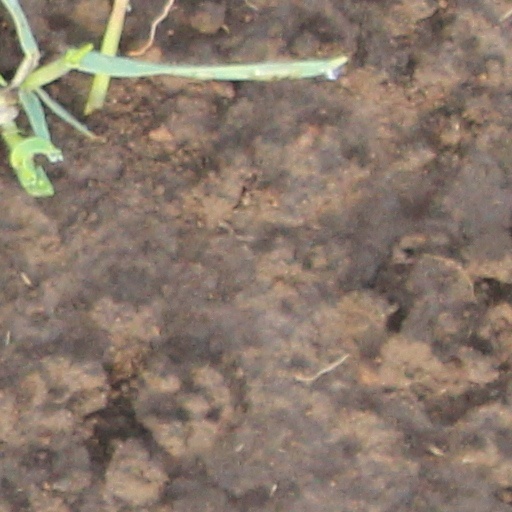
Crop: wheat